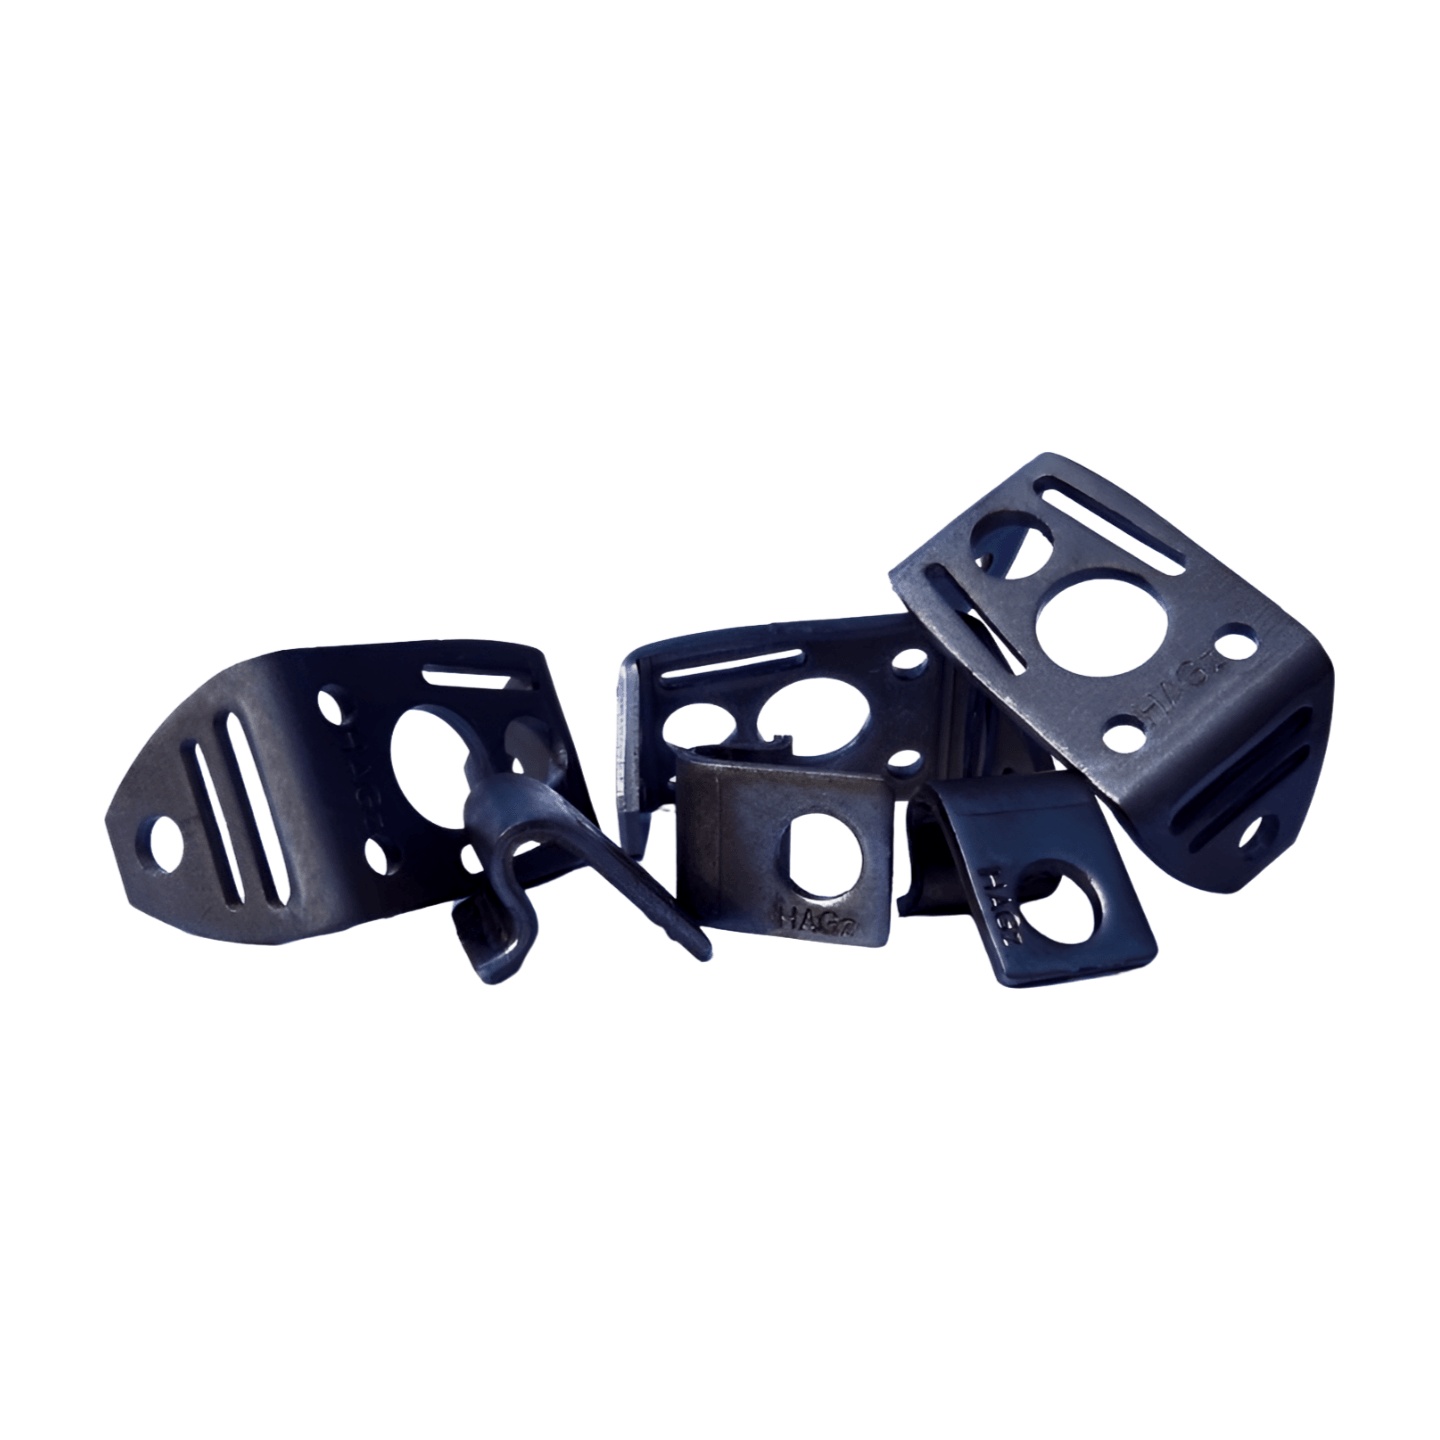
HAGz Bracket - dozen
Originally designed for water trappers, now being adapted by trappers from Alaska to Australia for all kinds of foot hold stabilization needs. Trap Lighter, Faster and More efficient by putting HAGz® Brackets on your Traps. From Adjustable height baited sets for Muskrats on rods, to stool sets for Marten and everything in between. Uses gravity to lock on 3/8" rods or use your preferred fastener (wire, screws, etc) to mount it to logs, rocks, drain tiles, etc... This little device is also a stake swivel and slide/drowner lock. Always attached to your trap with the use of a J-hook. Fits 1.5 foot holds and Smaller Weighs 1.36Oz./ea. Patent Pending Made in the USA
Brand: J3 Outdoorz
Category: Sporting Goods > Outdoor Recreation > Hunting & Shooting > Hunting > Animal Traps